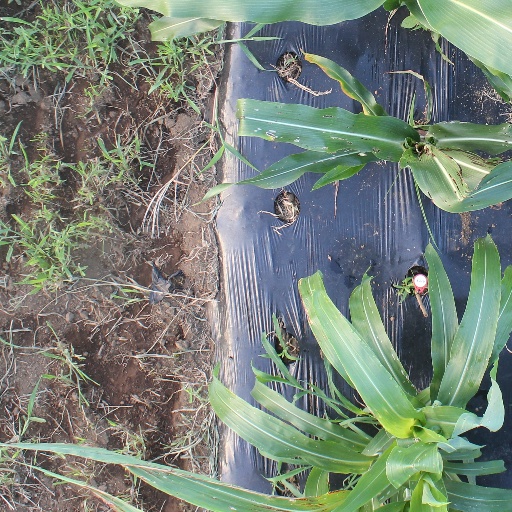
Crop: sorghum